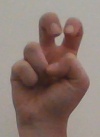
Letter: toot